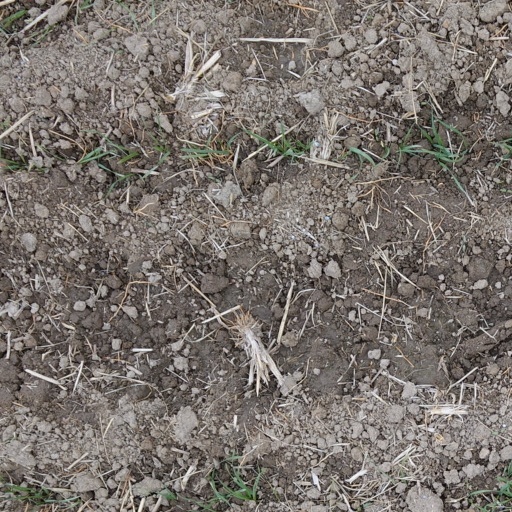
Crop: wheat